Occupation of Iraq (2003–2011)

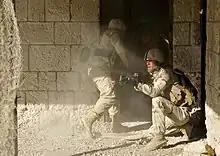
Iraqi army battalion trains for urban operations

In January 2007 US President George W. Bush announced a "Surge" in the number of US troops deployed to the country. Also in early 2007, US and Iraqi tribal forces secured Ramadi, as well as other cities such as Hit, Haditha, Rutbah, and Al Qaim.